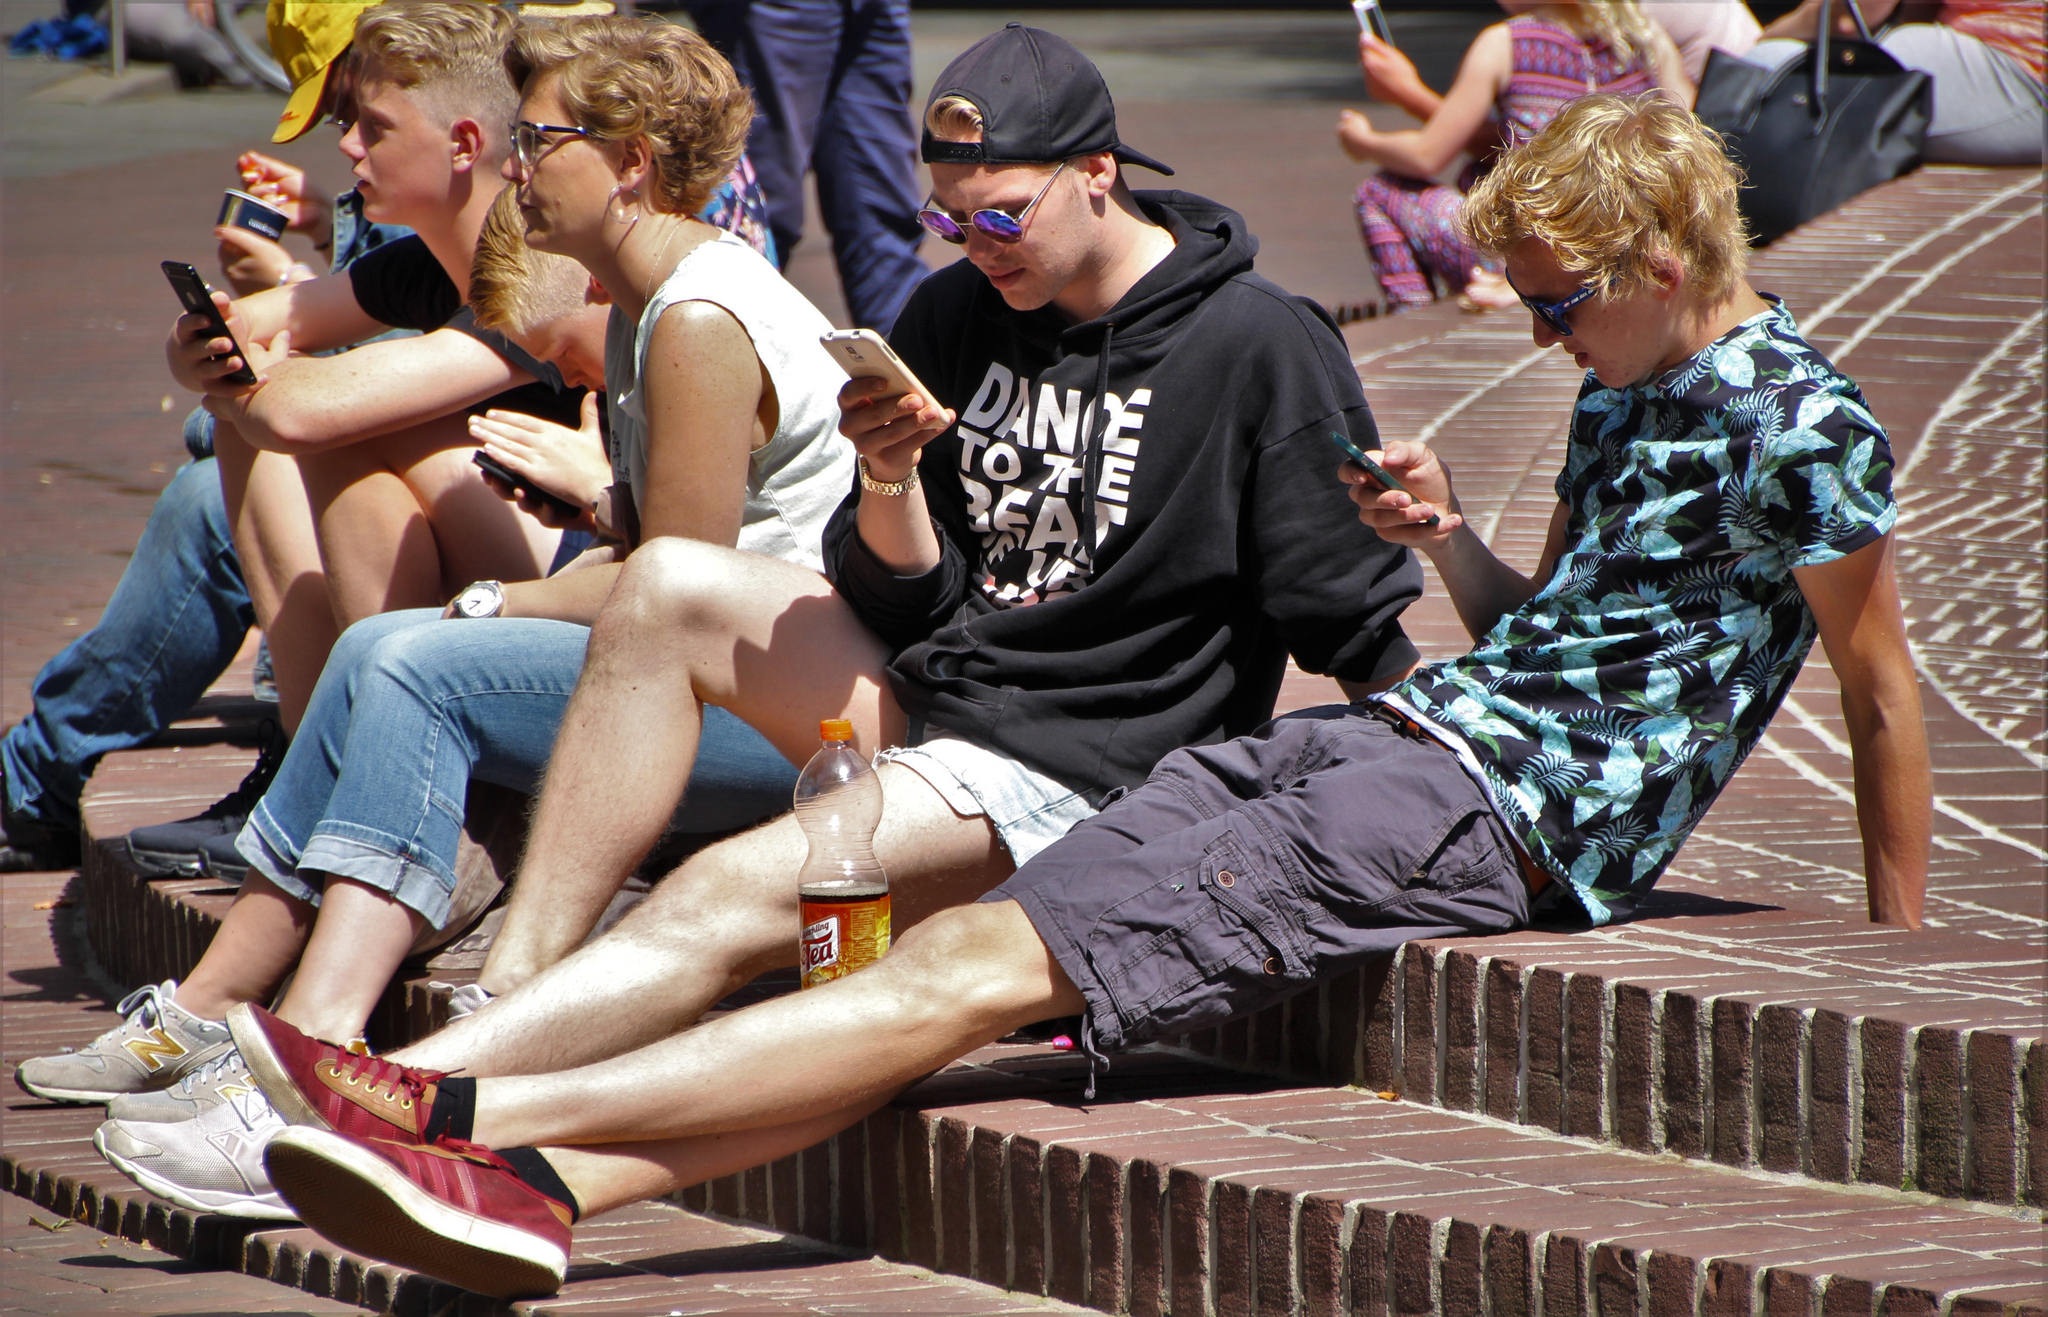
iphone, smartphone, mobile, people, technology, game, kid, looking, internet, young, phone, communication, playing, lifestyle, activity, festival, american, friends, happy, cellphone, school, cellular, pokemongo, pokemon, network, hobby, challenge, smart, app